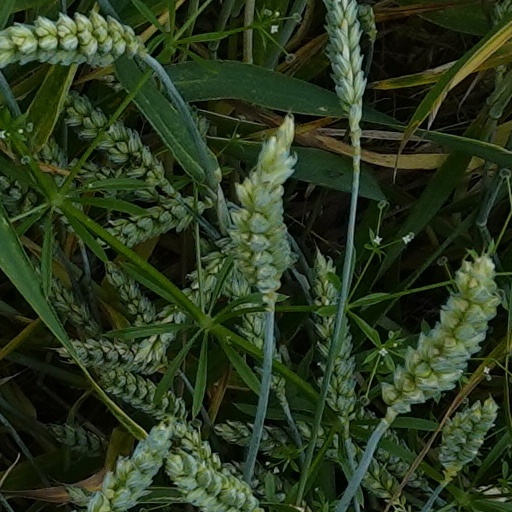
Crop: wheat